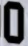
Number: 0